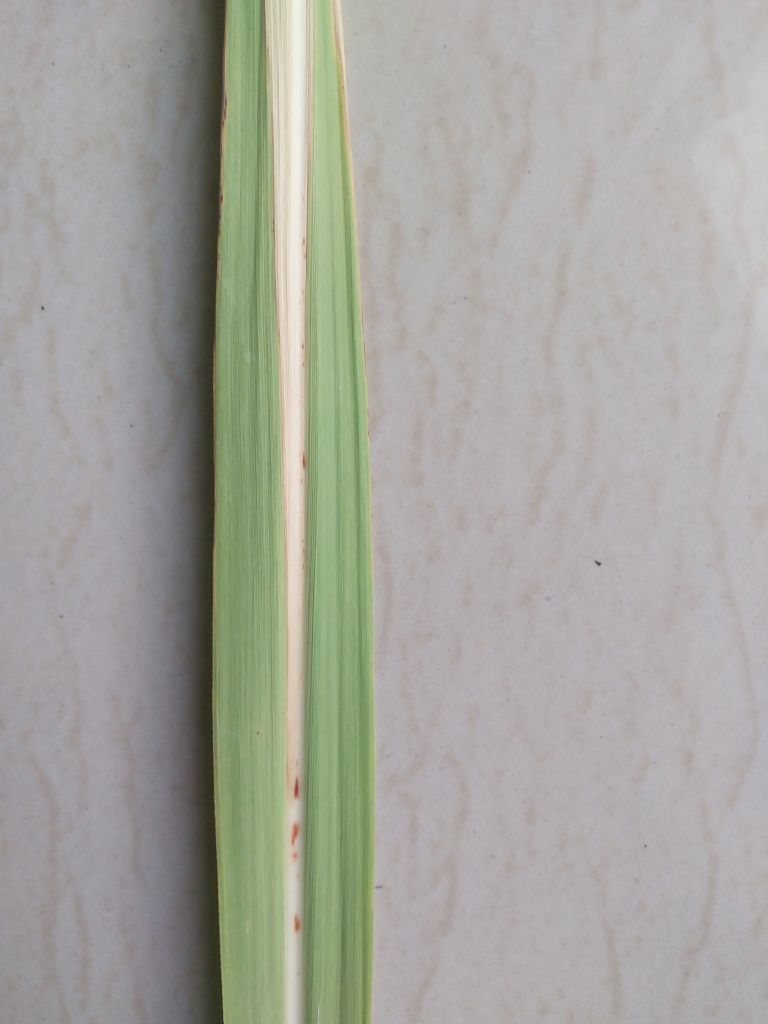
Label: Brown Spot